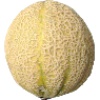
Label: cantaloupe